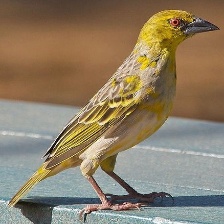
Species: EASTERN GOLDEN WEAVER
Scientific name: PLOCEUS SUBAUREUS